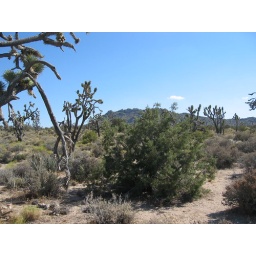
joshua tree forest near cima